53rd Fighter Squadron "Warhawks"

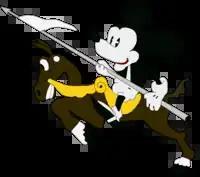
Emblem of the 53rd Fighter Squadron during World War 2, featuring Mickey Mouse.

The first deployment of 7th Group took place on 11 June 1940 on the airfield of Florești. After Romania joined the Axis in the autumn of 1940, a German military mission arrived in the country. It included a German fighter group (I./JG 28), which started to fly training missions with the pilots of the 7th Fighter Group. On 10 October 1940, the 53rd Squadron moved to the Câmpia Turzii aerodrome, where it remained until 5 November. In November 1940, the instruction courses of the Romanian pilots with the Germans started on the Pipera airfield.